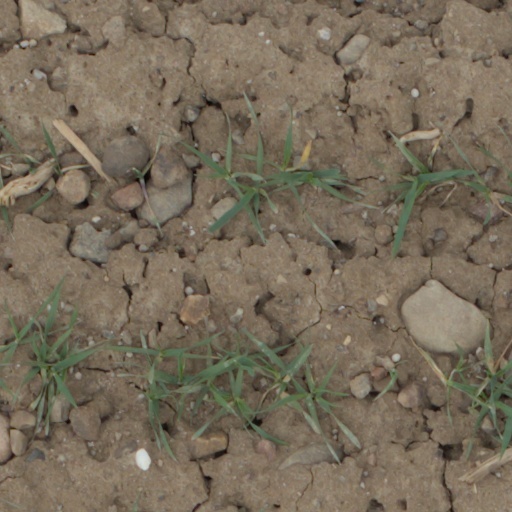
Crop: wheat